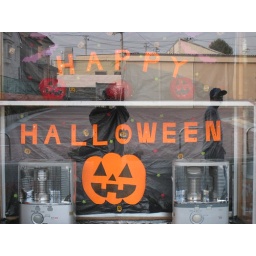
hhalloween in misawa on white pole road